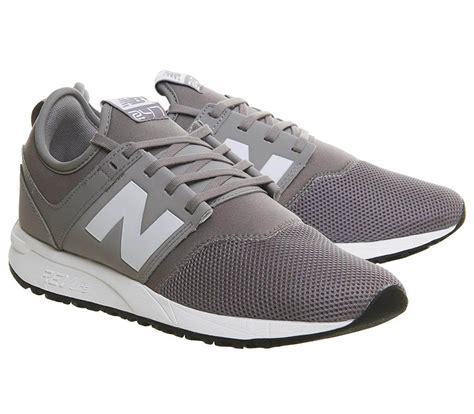
Brand: New
Model: Balance 247